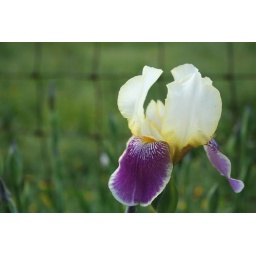
A flower at a bed and breakfast in Lancaster, Pa.